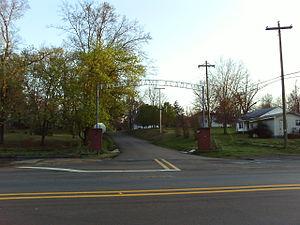
French Camp est une ville du comté de Choctaw, dans l'État du Mississippi aux États-Unis.